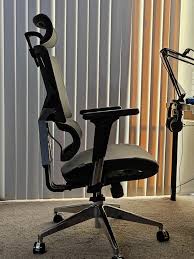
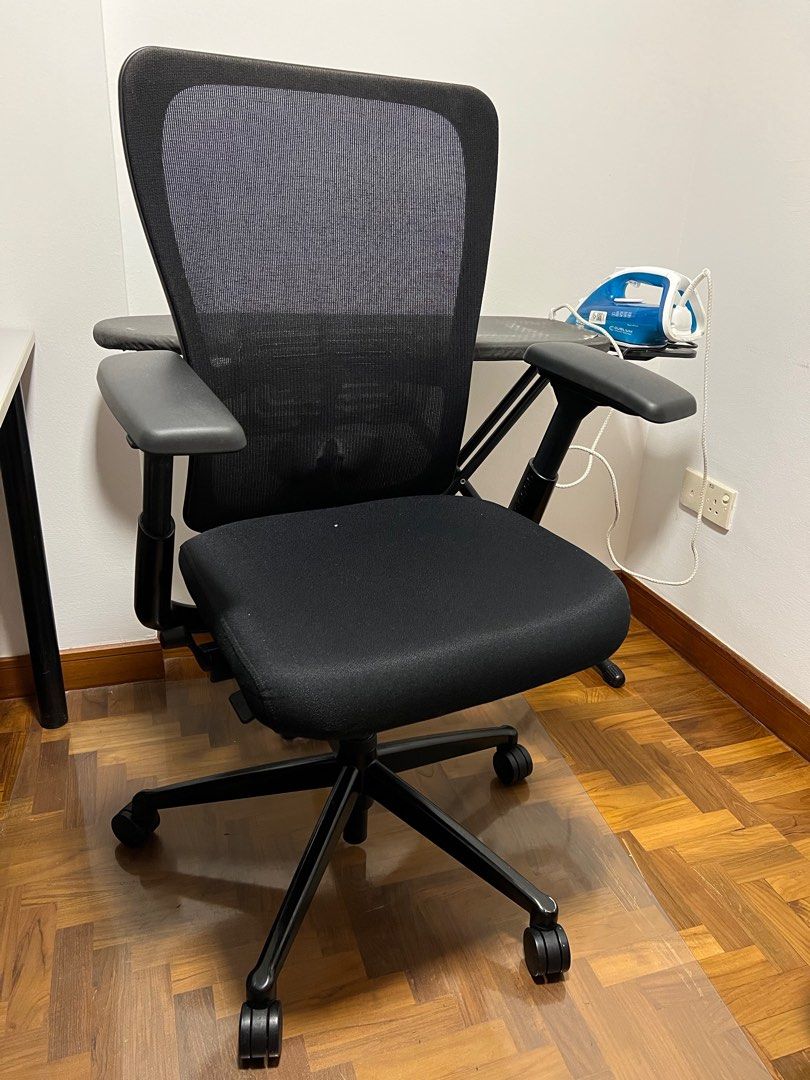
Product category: items_chair
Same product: no